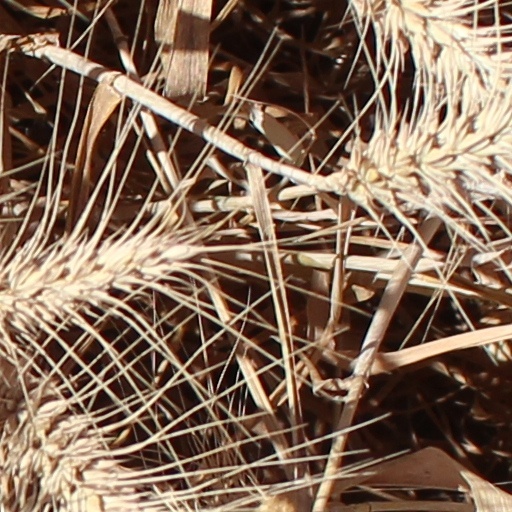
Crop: wheat